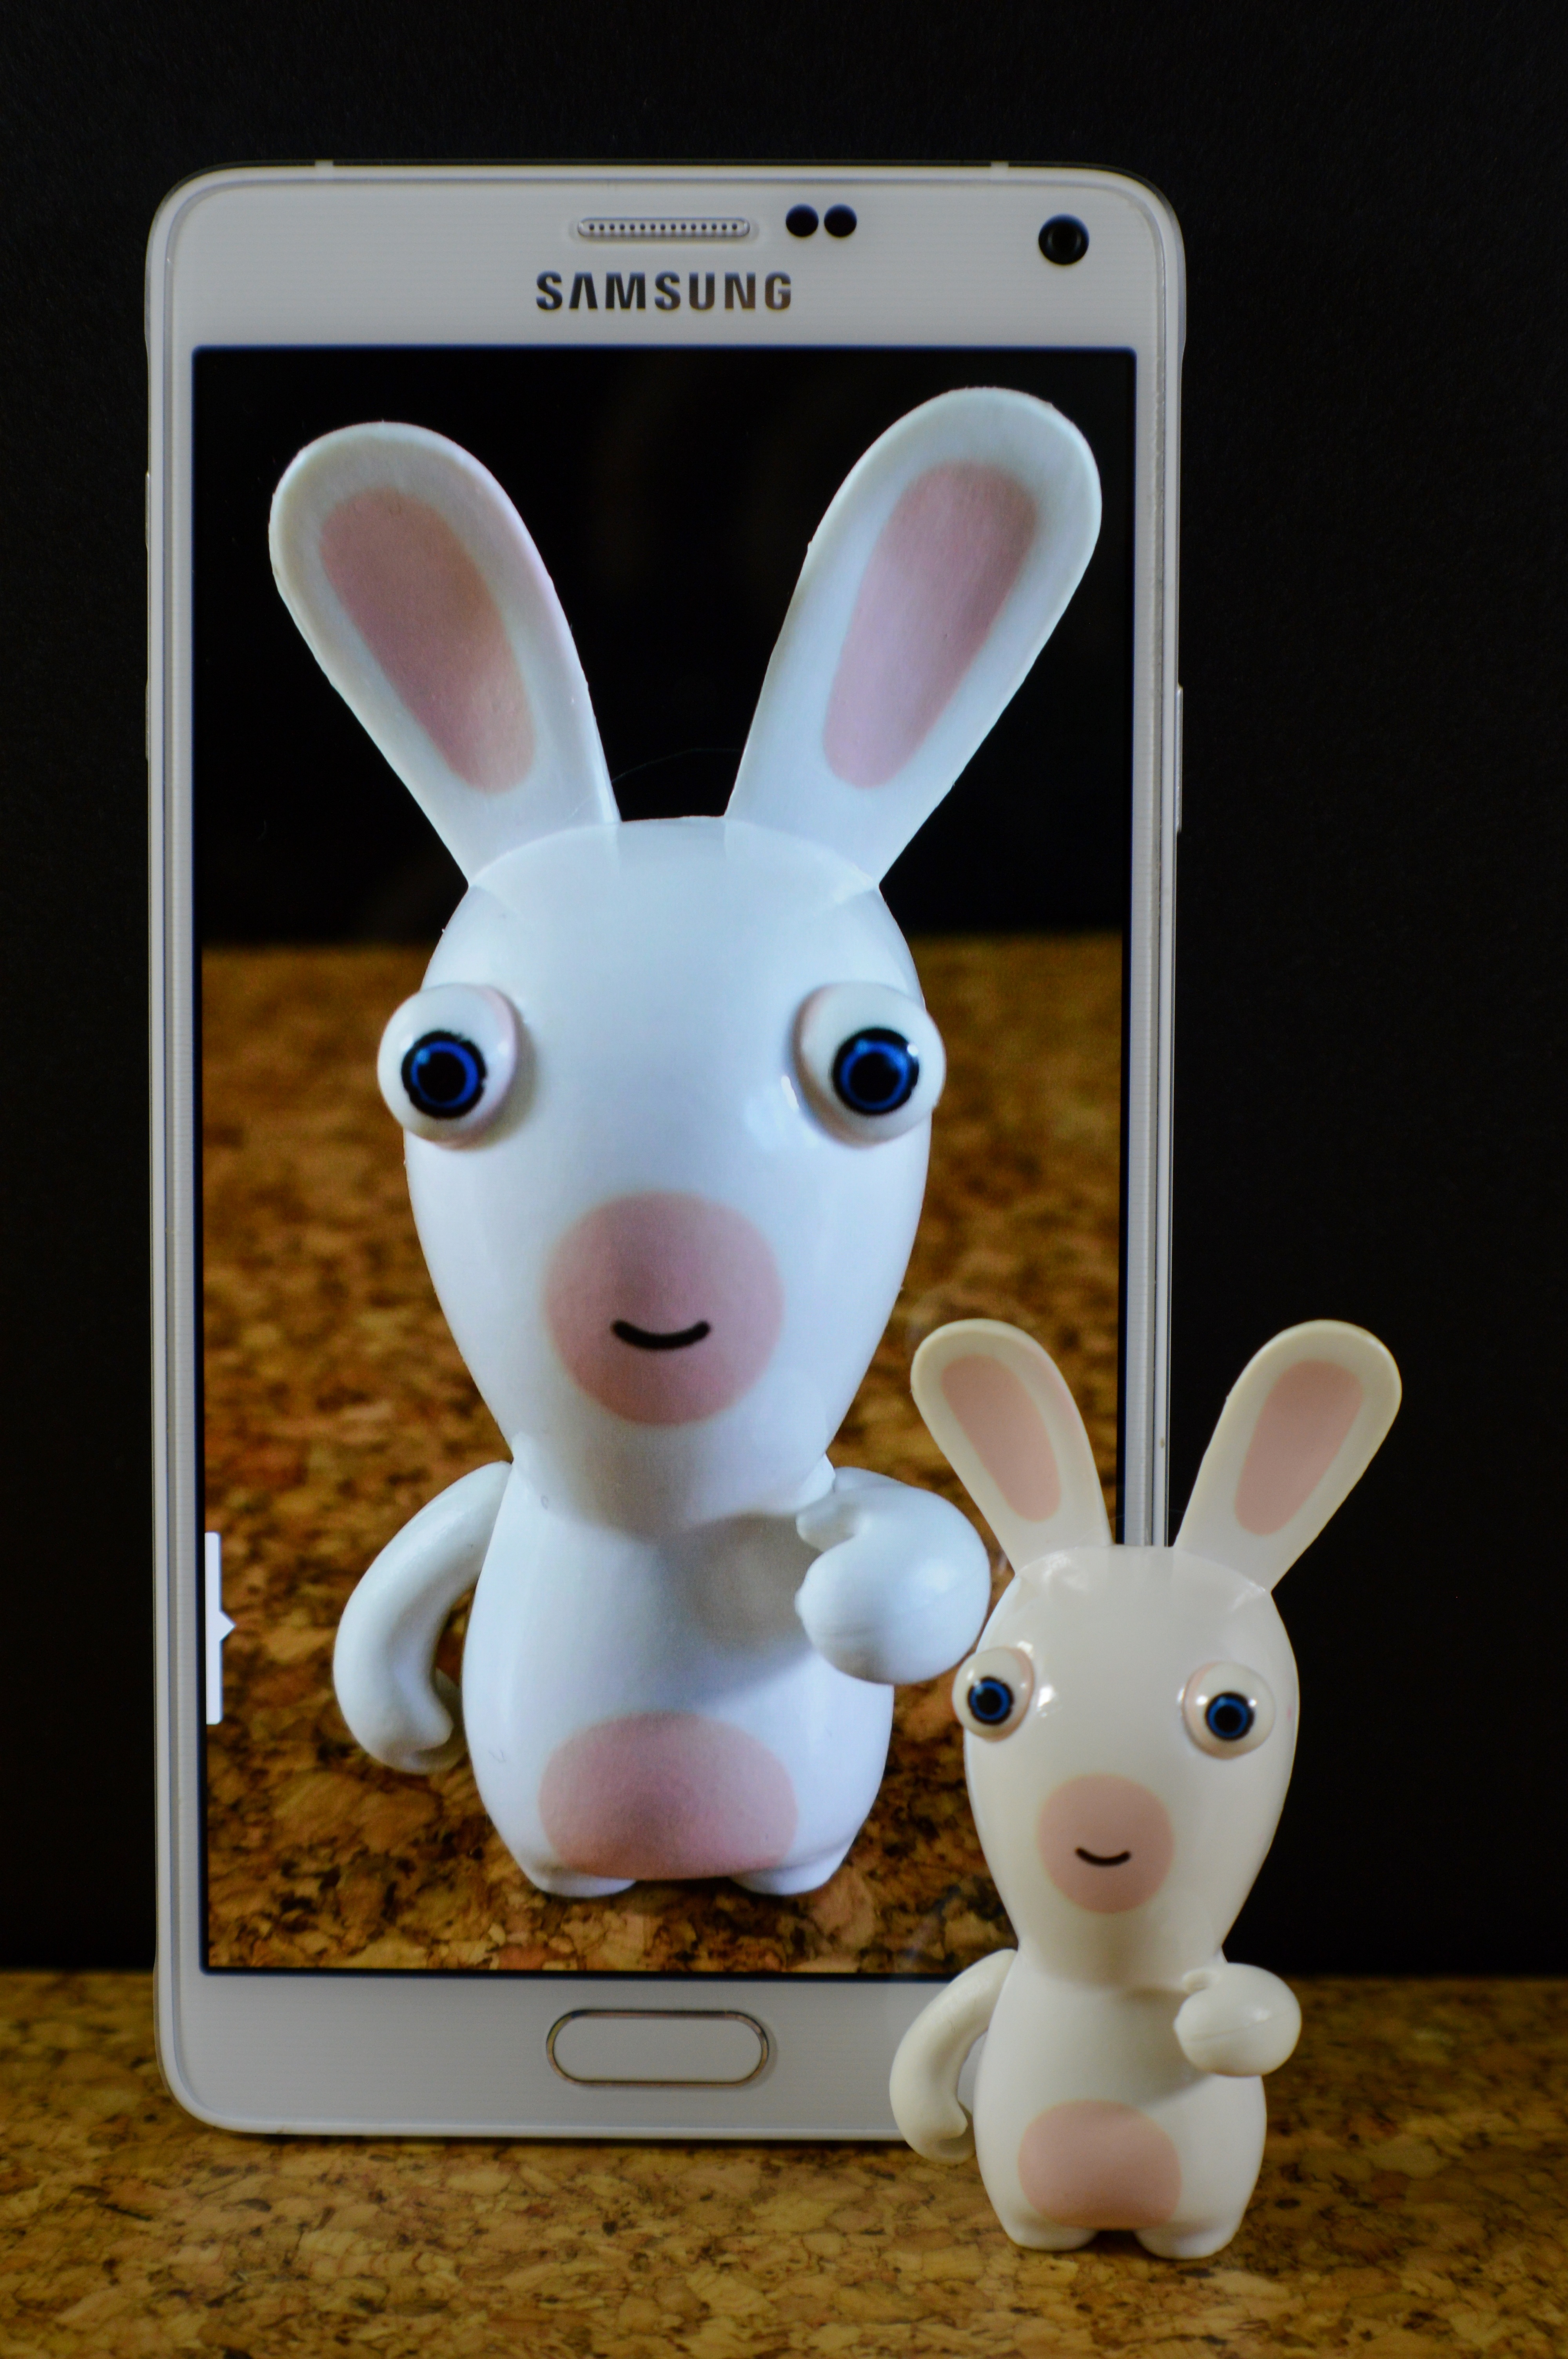
smartphone, cute, photo, mammal, toy, mobile phone, rabbit, samsung, illustration, bunny, rabits and hares